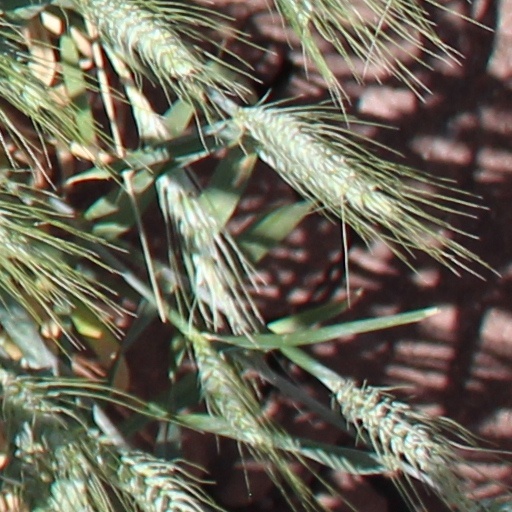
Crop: wheat